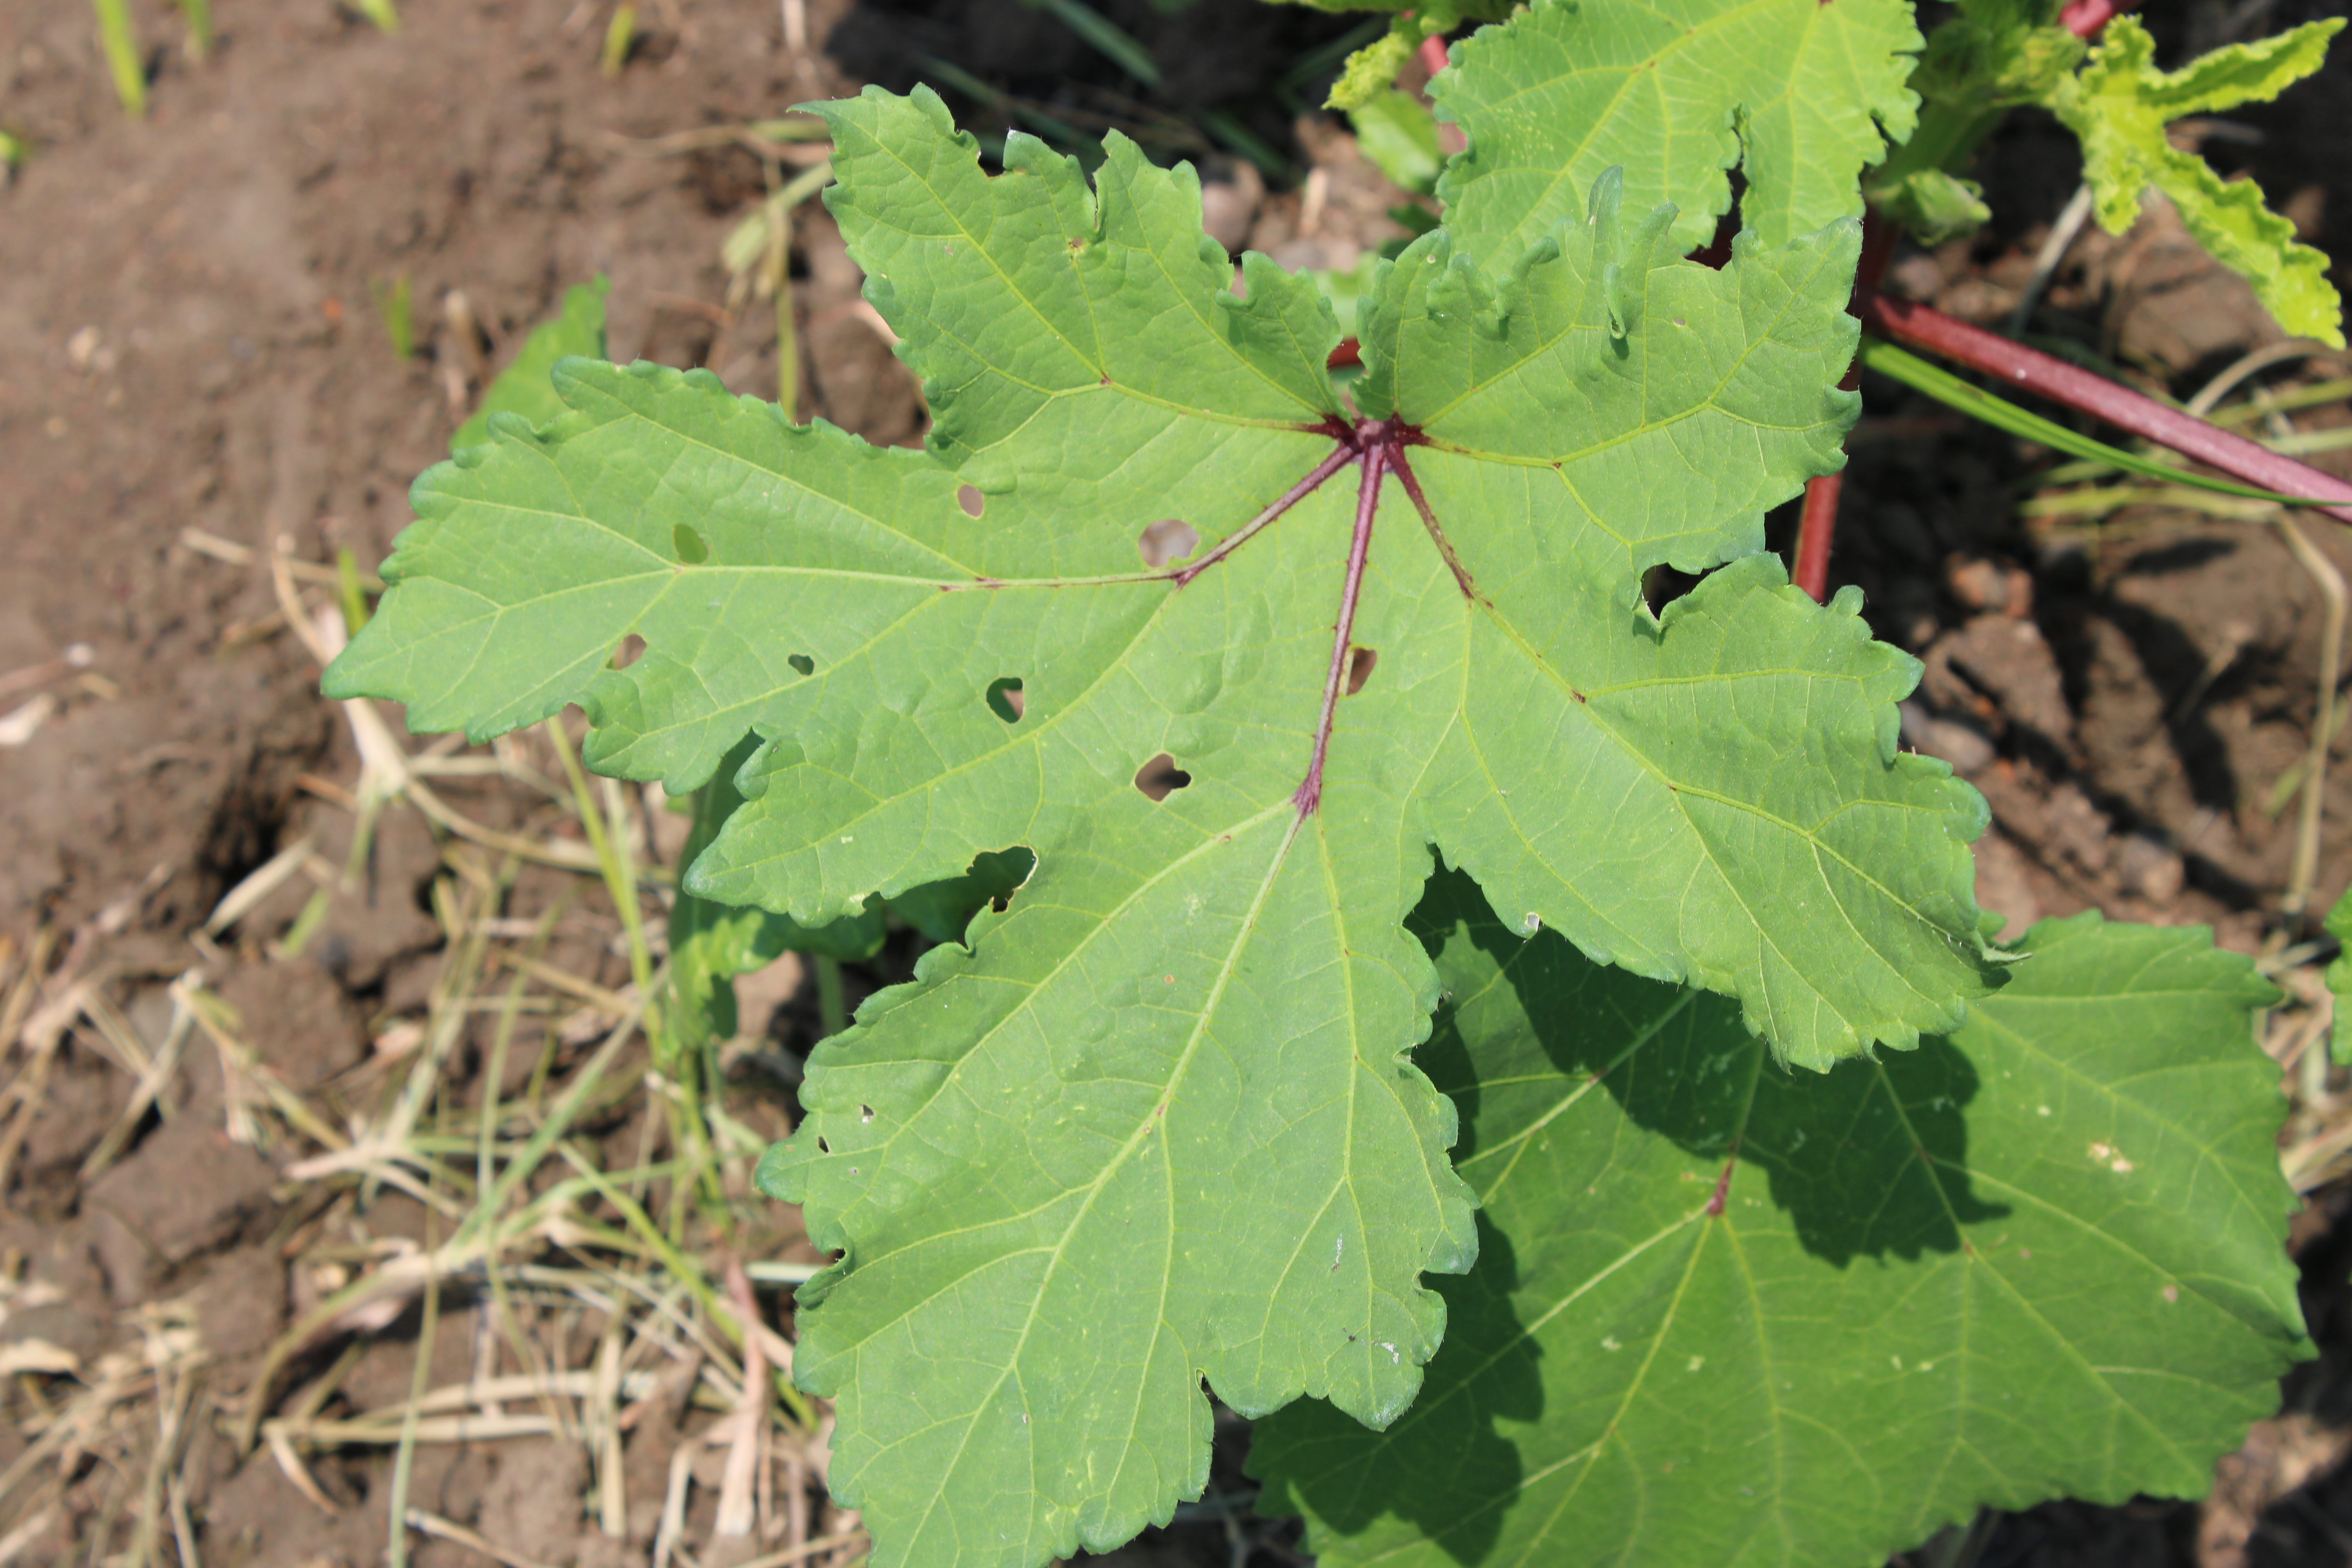
Label: Alternaria Leaf Spot